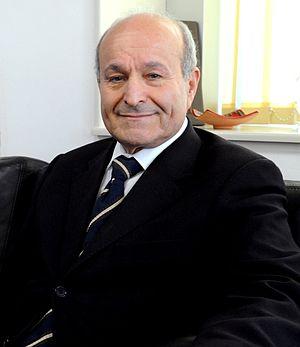
Issad Rebrab, né le 27 mai 1944 à Aït Mahmoud en Algérie, est un homme d'affaires algérien, propriétaire du groupe familial Cevital, dont il est le fondateur et président-directeur général de 1998 à 2019. À la tête du premier groupe privé algérien, présent également à l'international, il emploie 18 000 salariés à travers le monde. Il est l'homme le plus riche d'Algérie.